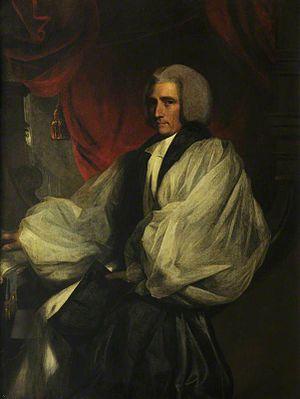
Le doyen de Christ Church est le doyen de la cathédrale Christ Church à Oxford et le chef du conseil d'administration de Christ Church, un collège constitutif de l'Université d'Oxford. La cathédrale est l'église mère du diocèse d'Oxford et siège de l'évêque d'Oxford. Le chapitre de chanoines de la cathédrale a formé l'instance dirigeante du collège depuis sa fondation, avec le doyen comme président primus inter pares et ipso facto chef du collège. Depuis le 4 octobre 2014, le doyen est Martyn Percy.